Vietnamese people

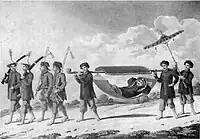
Vietnamese soldiers in 1828

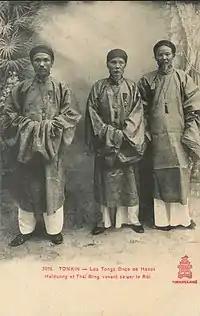
Vietnamese bureaucrat officials, 1883–1886

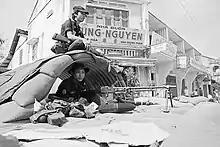
Vietnamese soldiers in 1972

With the death of Thánh Tông in 1497, the Đại Việt kingdom swiftly declined. Extreme climate, failing crops, regionalism and factionism tore the Vietnamese apart. From 1533 to 1790s, four powerful Vietnamese families – Mạc, Lê, Trịnh and Nguyễn – each ruled their own domains. In the northern Vietnamese polity of Đàng Ngoài (outer realm), the Lê emperors barely sat on the throne while the Trịnh lords held power of the court. The Mạc controlled northeast Vietnam. The Nguyễn lords ruled the southern polity of Đàng Trong (inner realm). Thousands of ethnic Vietnamese migrated south and settled on the old Cham lands, with Cham inhabitants assimilating into the new Vietnamese state. Vietnamese also settled in the highlands of Vietnam and intermixed with the natives over centuries. European missionaries and traders from the sixteenth century brought new religion, ideas and crops to the Vietnamese (Annamese). By 1639, there were 82,500 Catholic converts throughout Vietnam. In 1651, Alexandre de Rhodes published a 300-pages catechism in Latin and romanized-Vietnamese ("chữ Quốc Ngữ") or the Vietnamese alphabet.